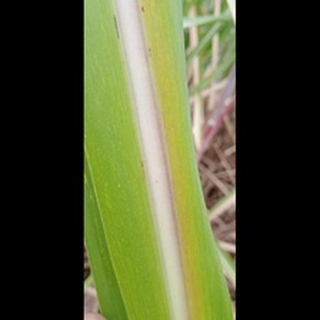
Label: sugarcane_yellow_leaf_disease